Podhuvaga Emmanasu Thangam

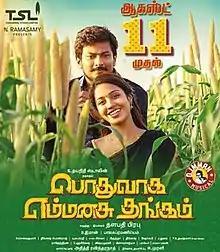
Film poster

Podhuvaga Em Manasu Thangam is a 2017 Indian Tamil-language comedy film written and directed by Thalapathy Prabhu, starring Udhayanidhi Stalin and Nivetha Pethuraj, with Parthiepan and Soori in supporting roles. The film began production during September 2016 and was released on 11 August 2017 with mixed reviews.